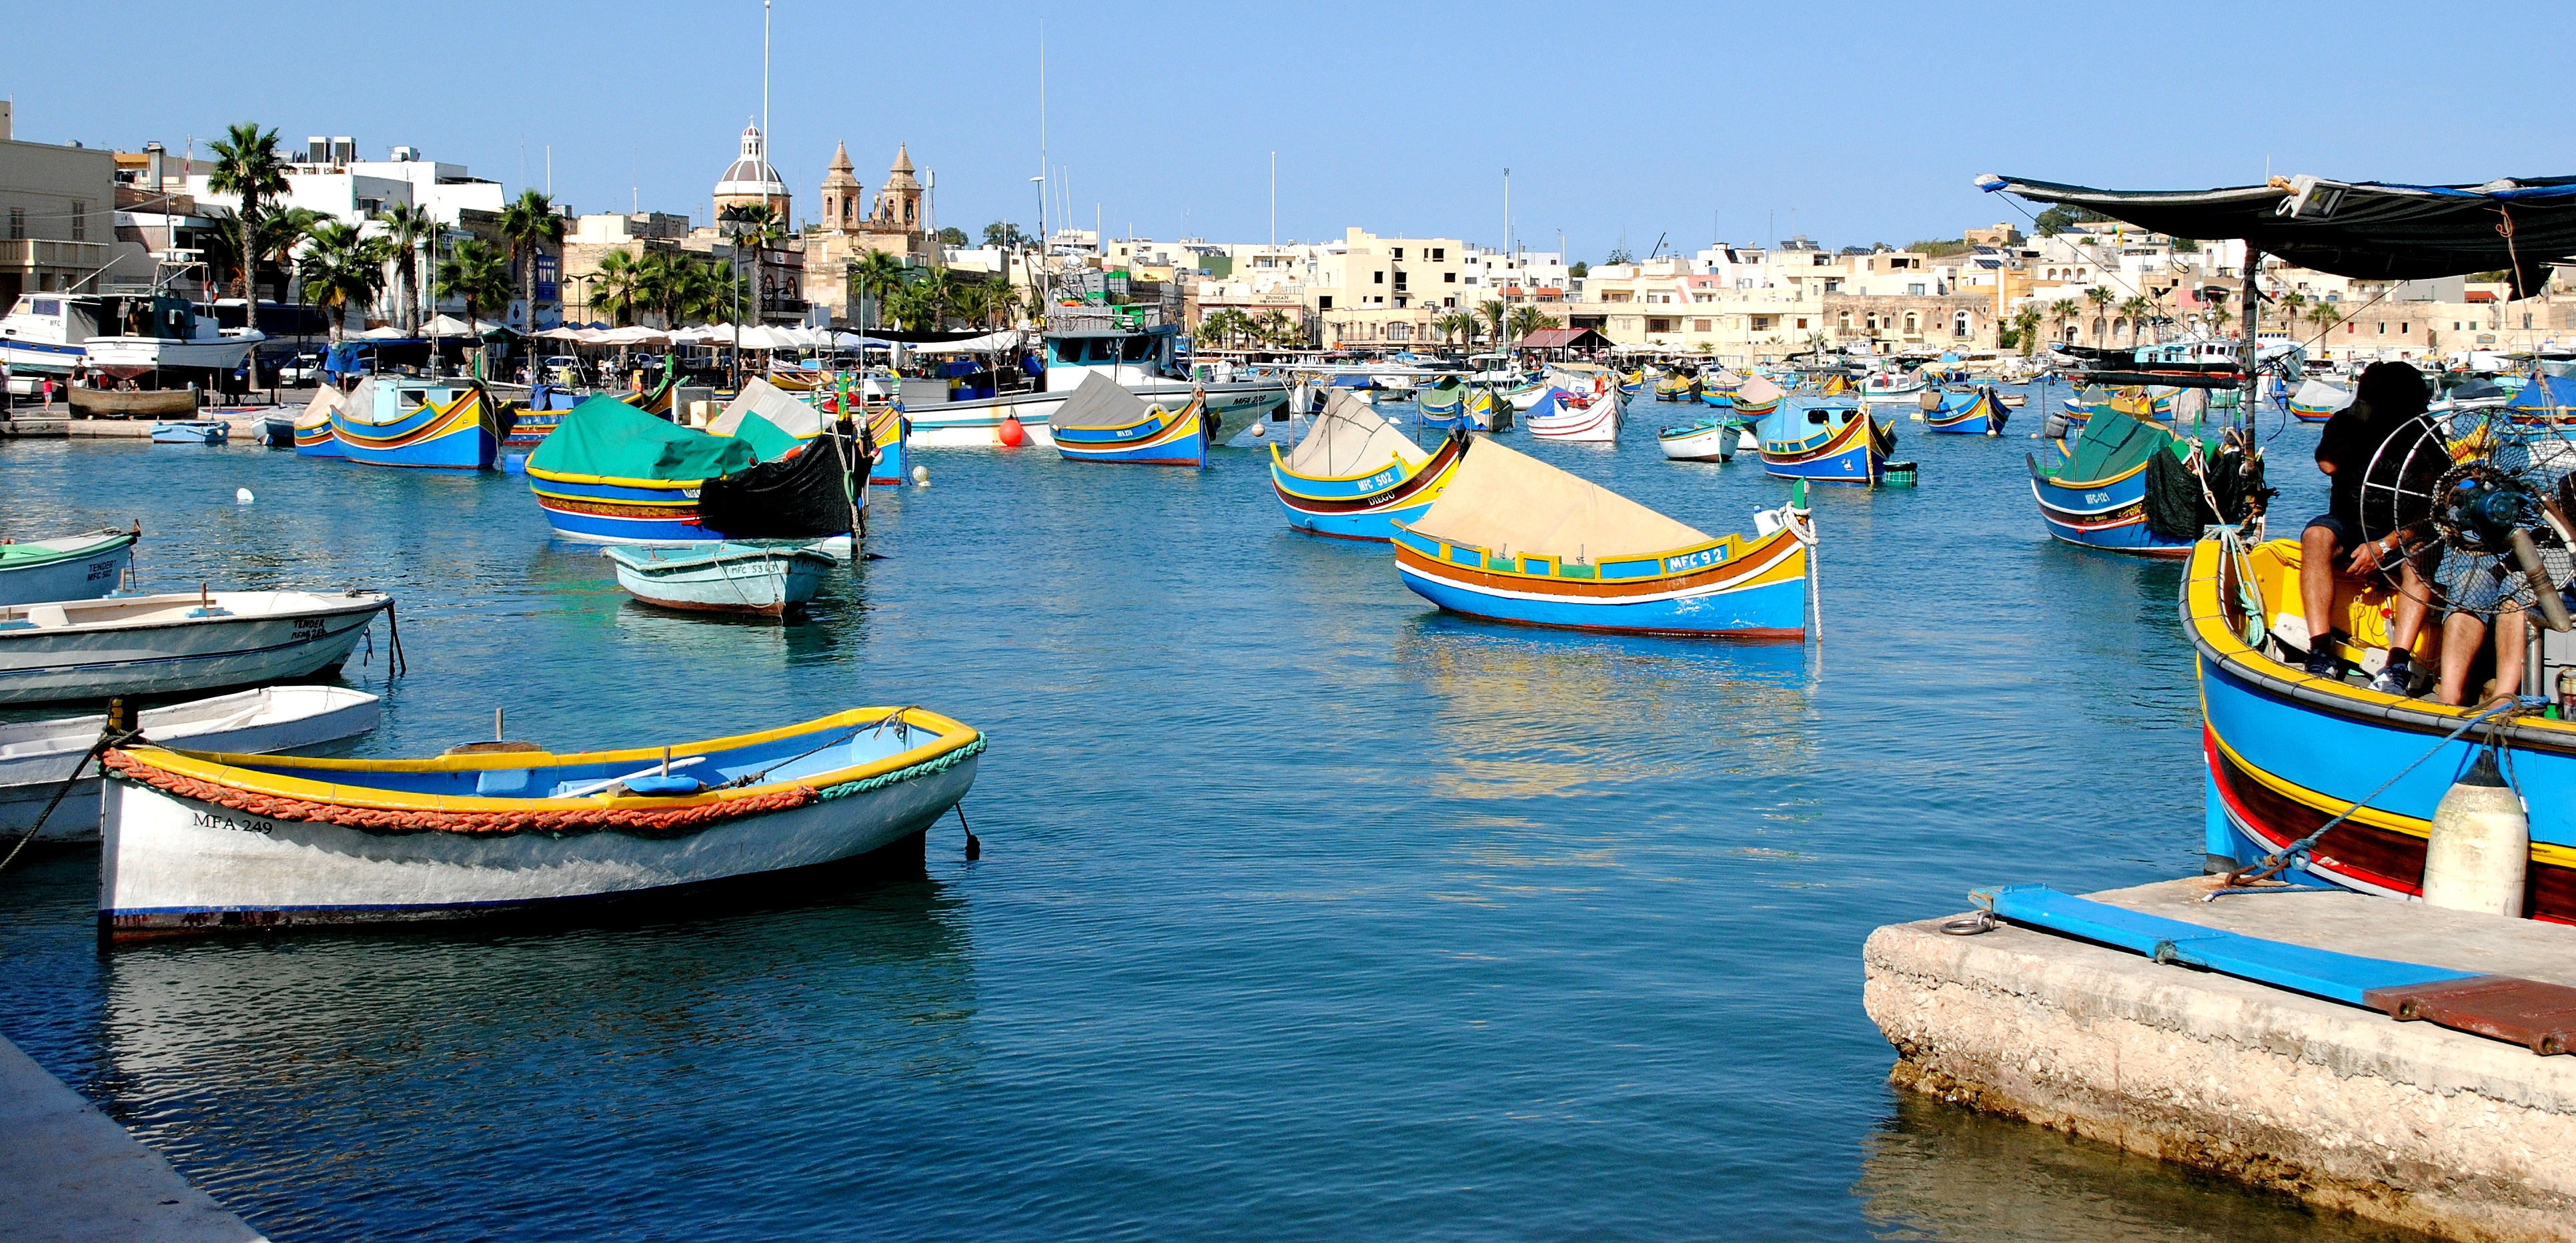
beach, sea, water, dock, boat, view, summer, vacation, travel, vehicle, bay, harbor, marina, port, tourism, holidays, boating, boats, malta